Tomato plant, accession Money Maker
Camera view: tilt-top (135 deg); turntable rotation: 270 degrees
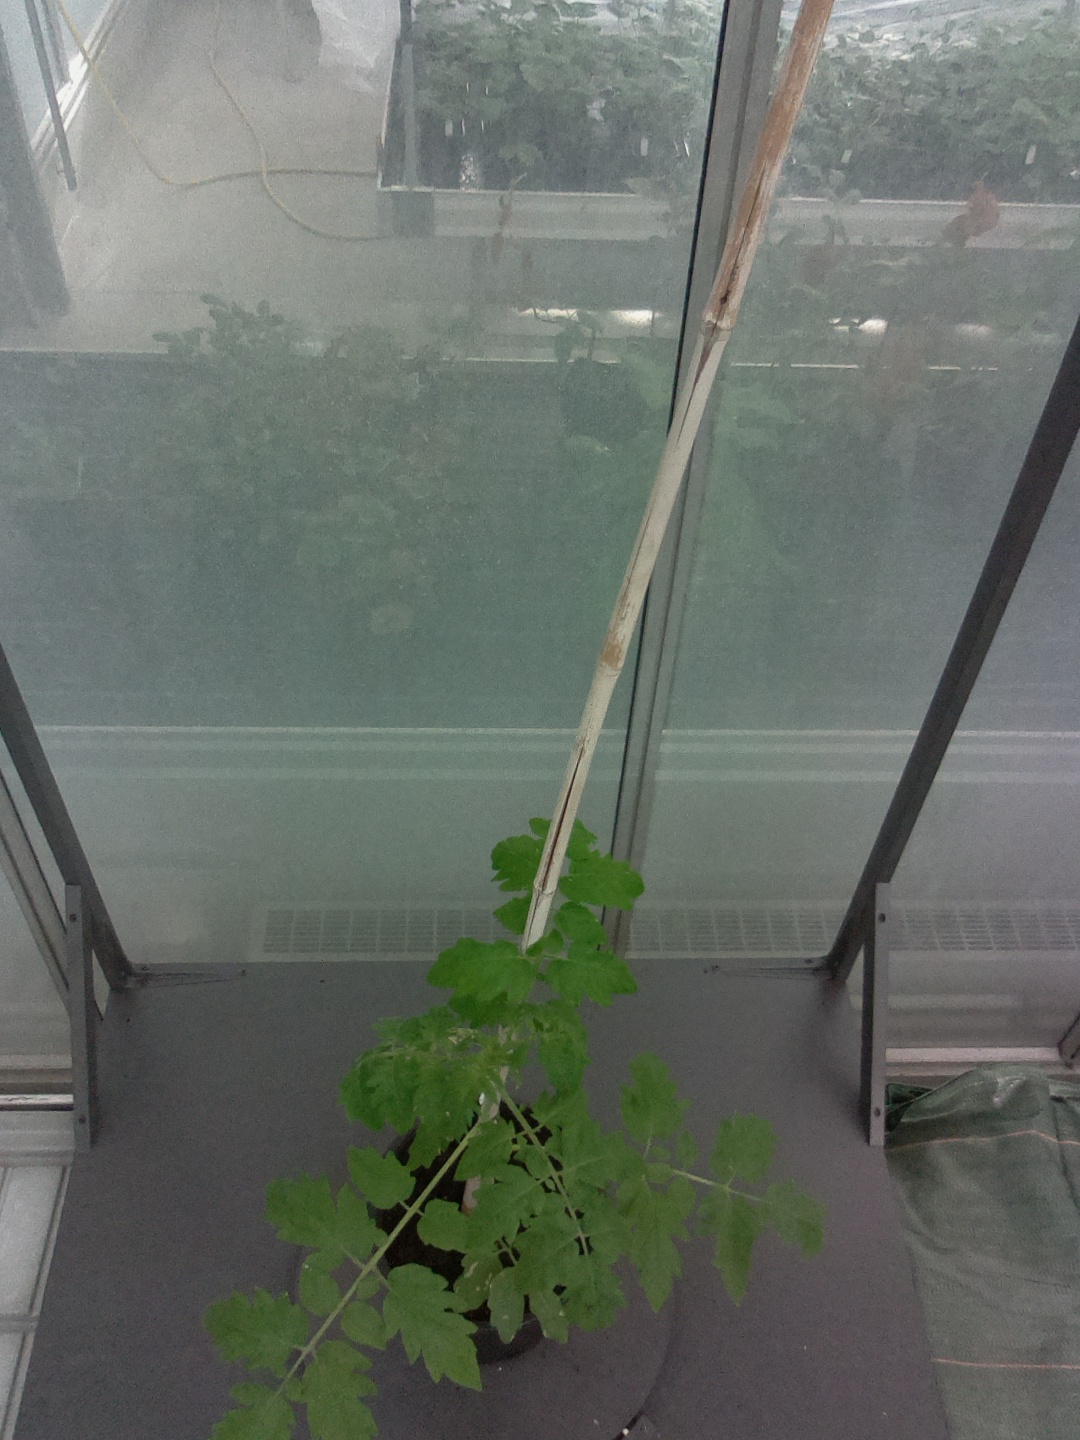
BBCH growth stage 14: 8 of true leaves visible